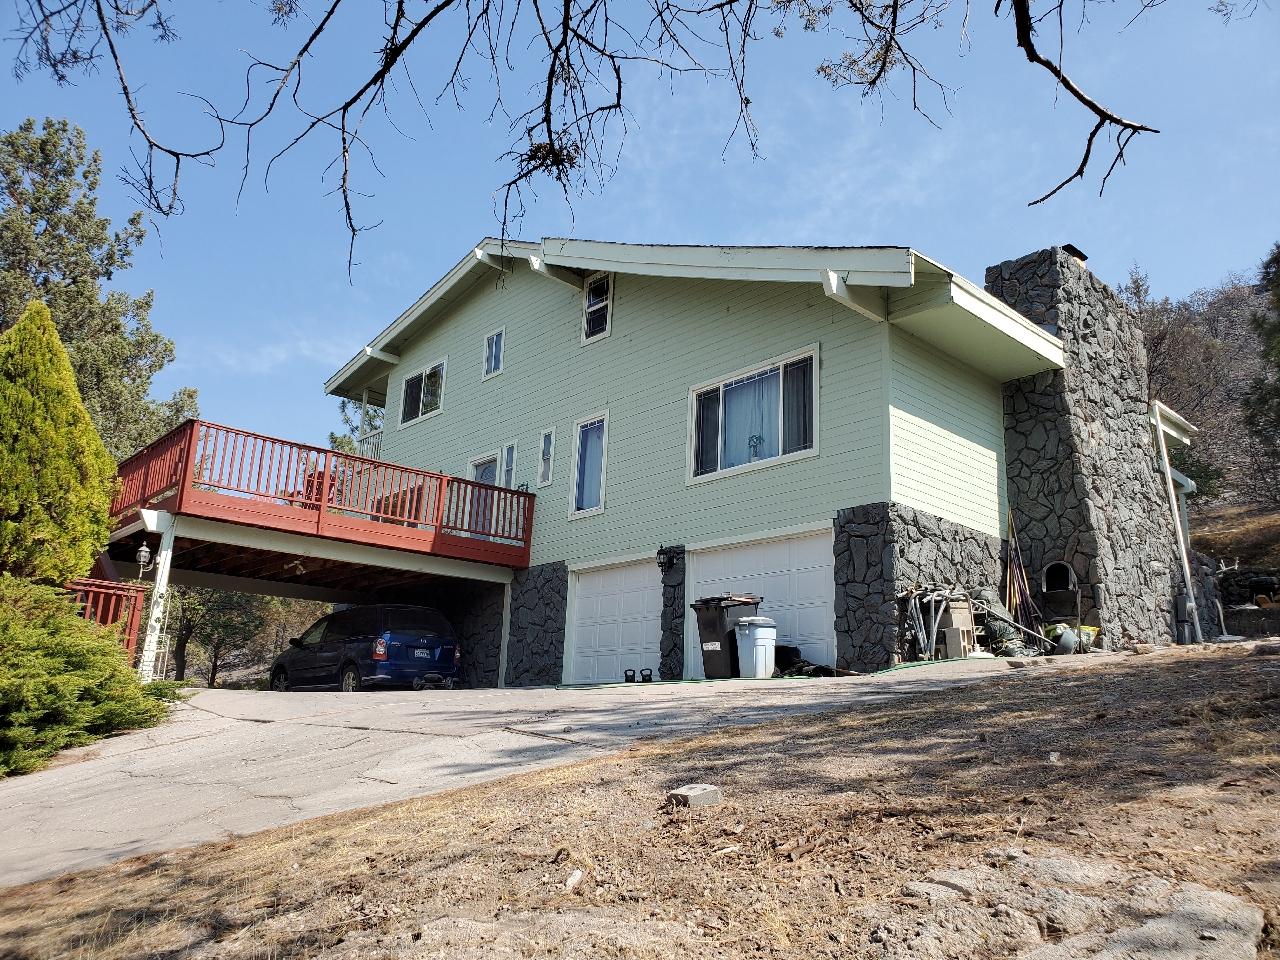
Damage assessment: no_damage